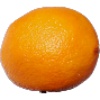
Label: lemon_meyer